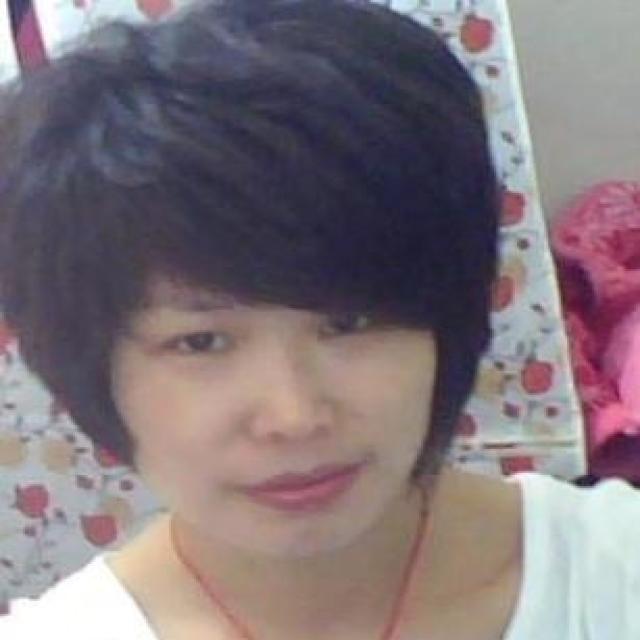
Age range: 21-44